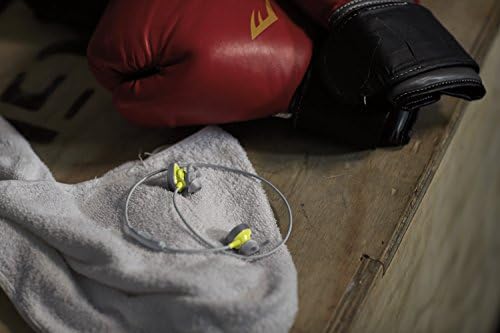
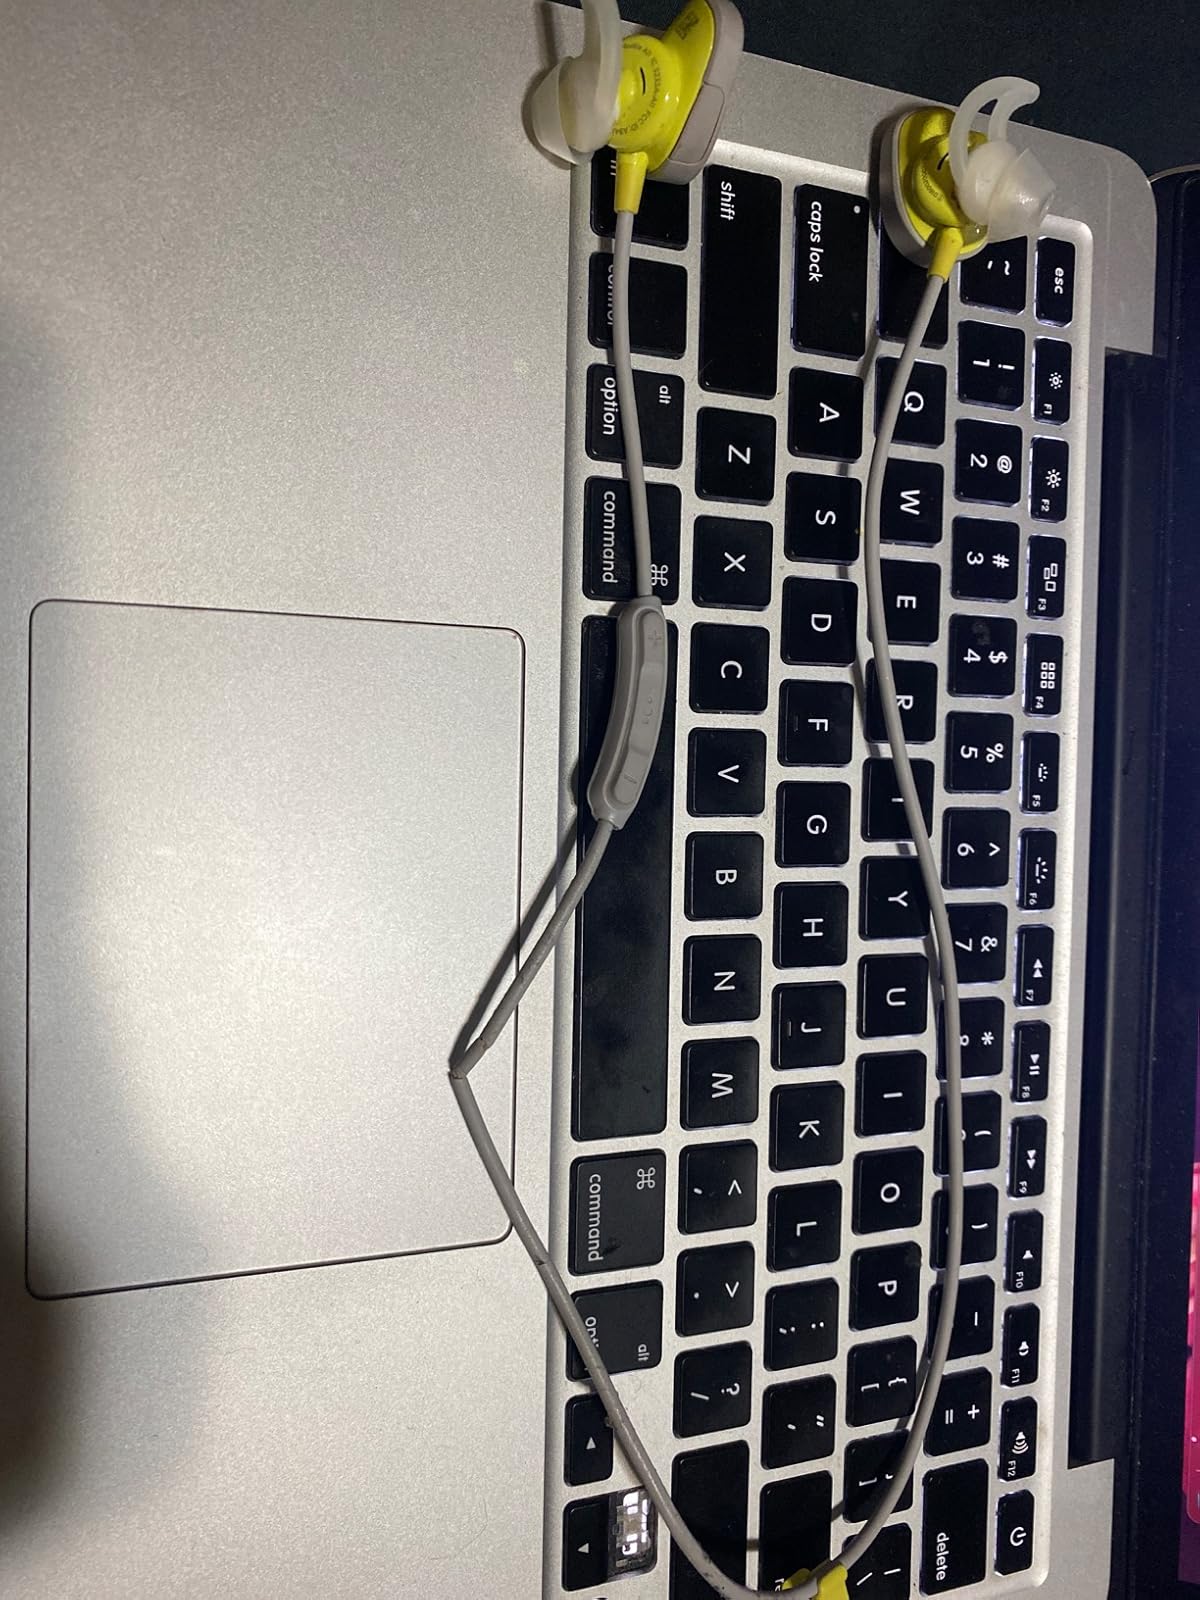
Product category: headphones
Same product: yes